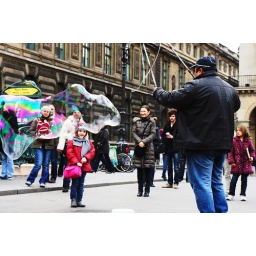
Look how cute that little girl in fuschia, amazed with the huge bubble. Streetside of Paris.